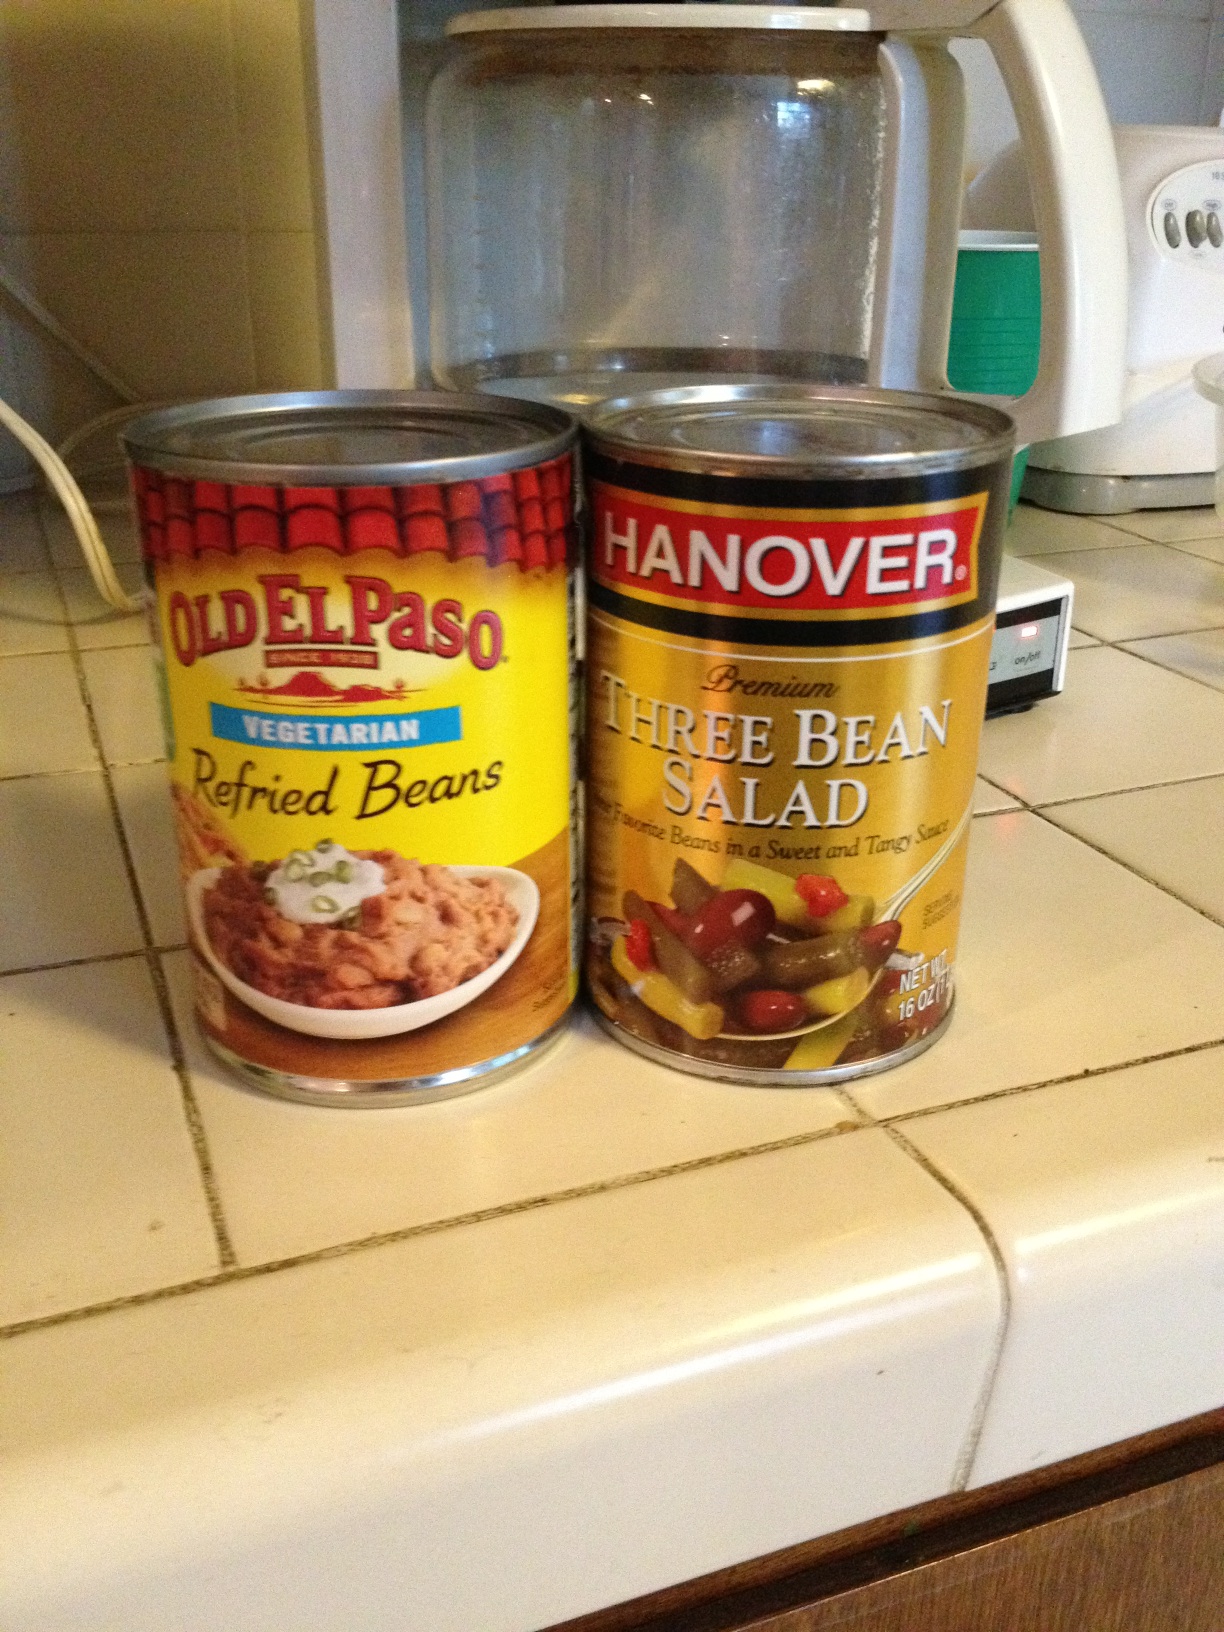Question: Which can has the refried beans? The one on the left or the one on the right?
Answer: left